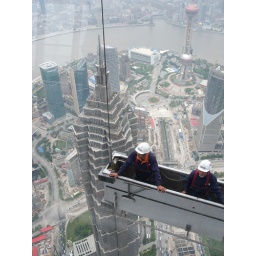
The building immediately behind the window washers is the 2nd tallest building in Shanghai